COVID-19 pandemic in Italy

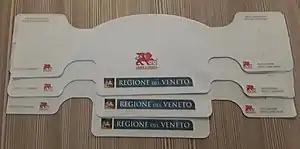
The protective masks donated by Grafica Veneta to the Region of Veneto

The workforce of the healthcare system underwent massive reorganisation. Pediatricians were assigned to adult patients and as a result, their insurance coverage had to be adapted. Retired professionals were asked to go back to work to fill the vacancies, despite the high risk for their age group. At the peak of the pandemics volunteers from the rest of the country were sent to hospitals in critical areas of northern and central Italy.